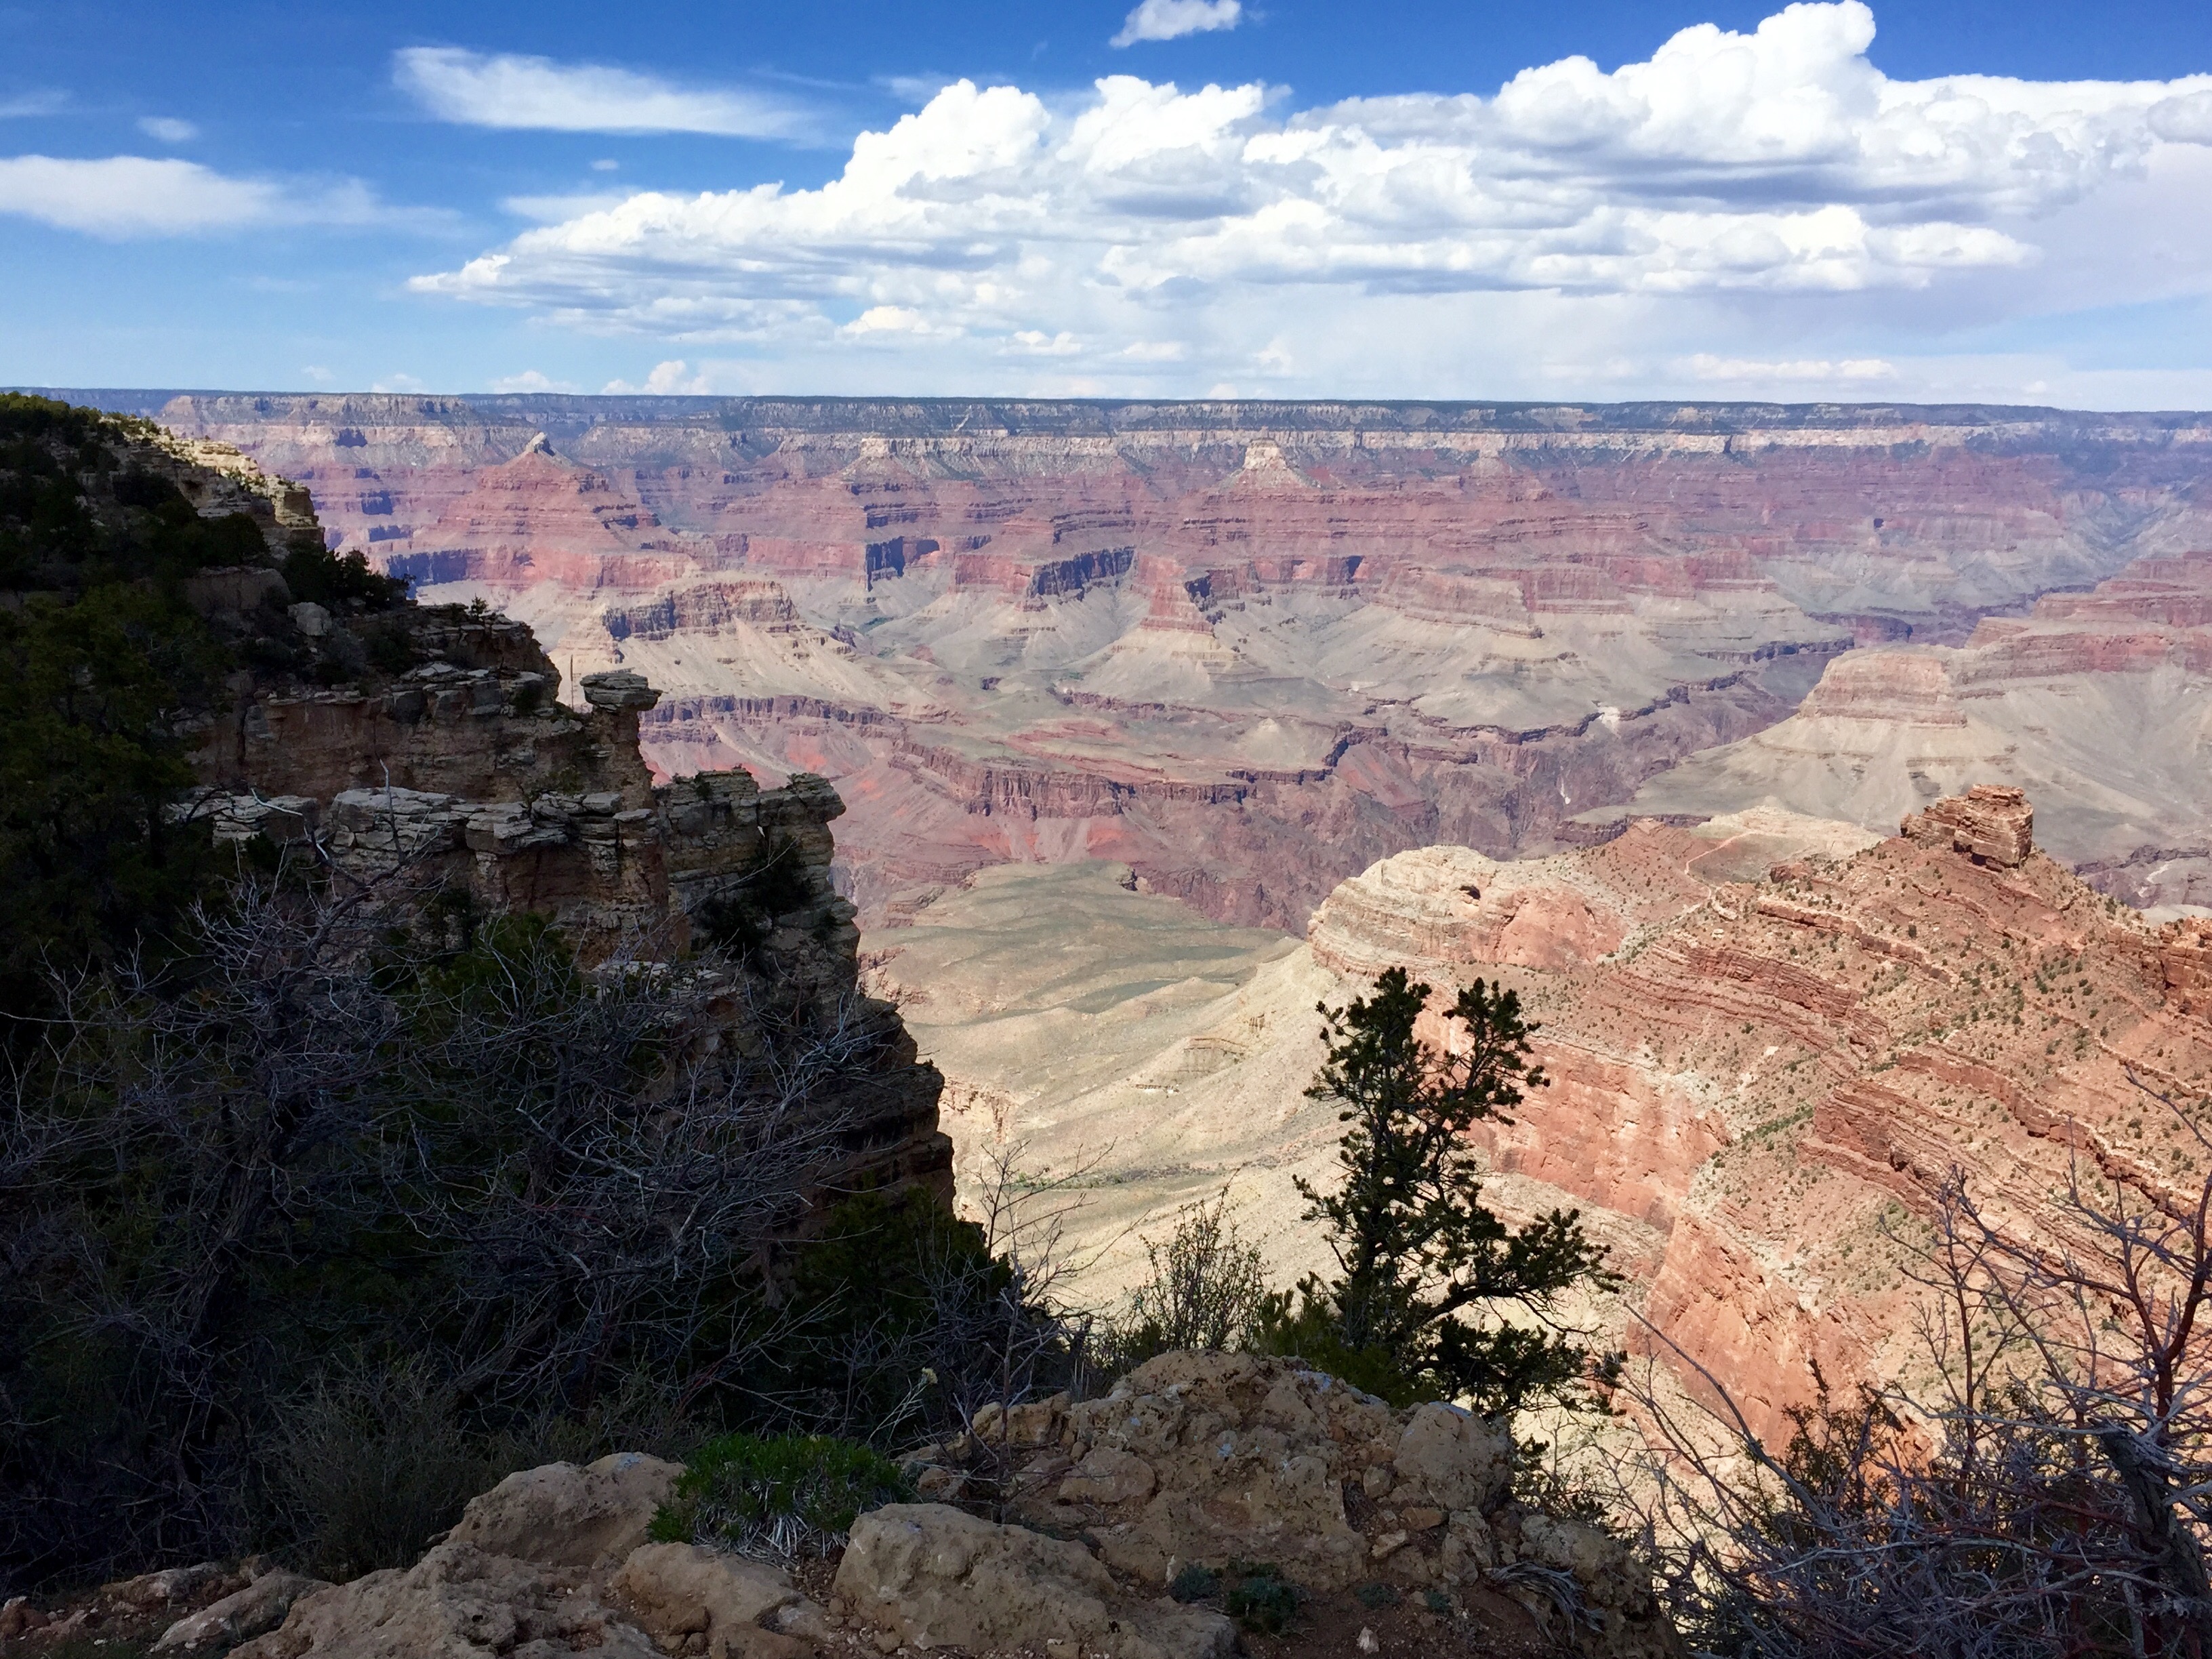
landscape, nature, outdoor, rock, wilderness, sky, hiking, adventure, river, stone, summer, vacation, travel, formation, red, scenic, natural, park, shadow, usa, america, canyon, grand canyon, tourism, national park, clouds, geology, badlands, plateau, southwest, wadi, landform, no people, nature landscape, south rim, flagstaff arizona, geographical feature